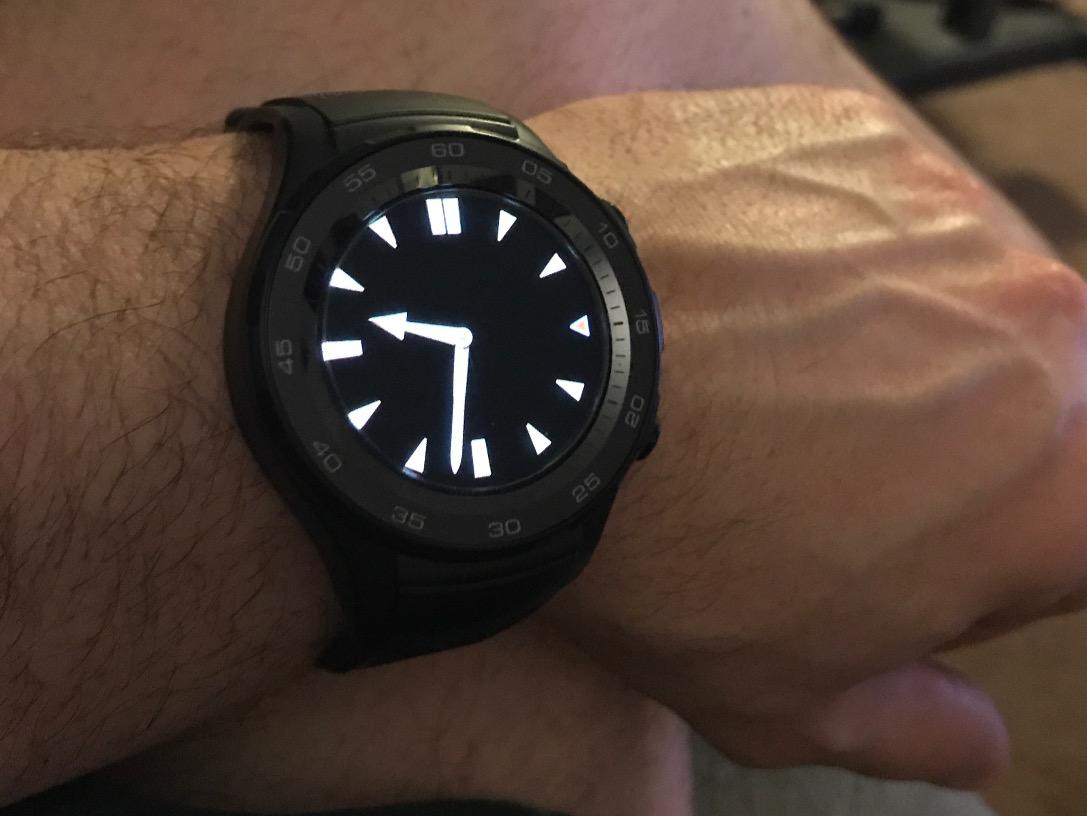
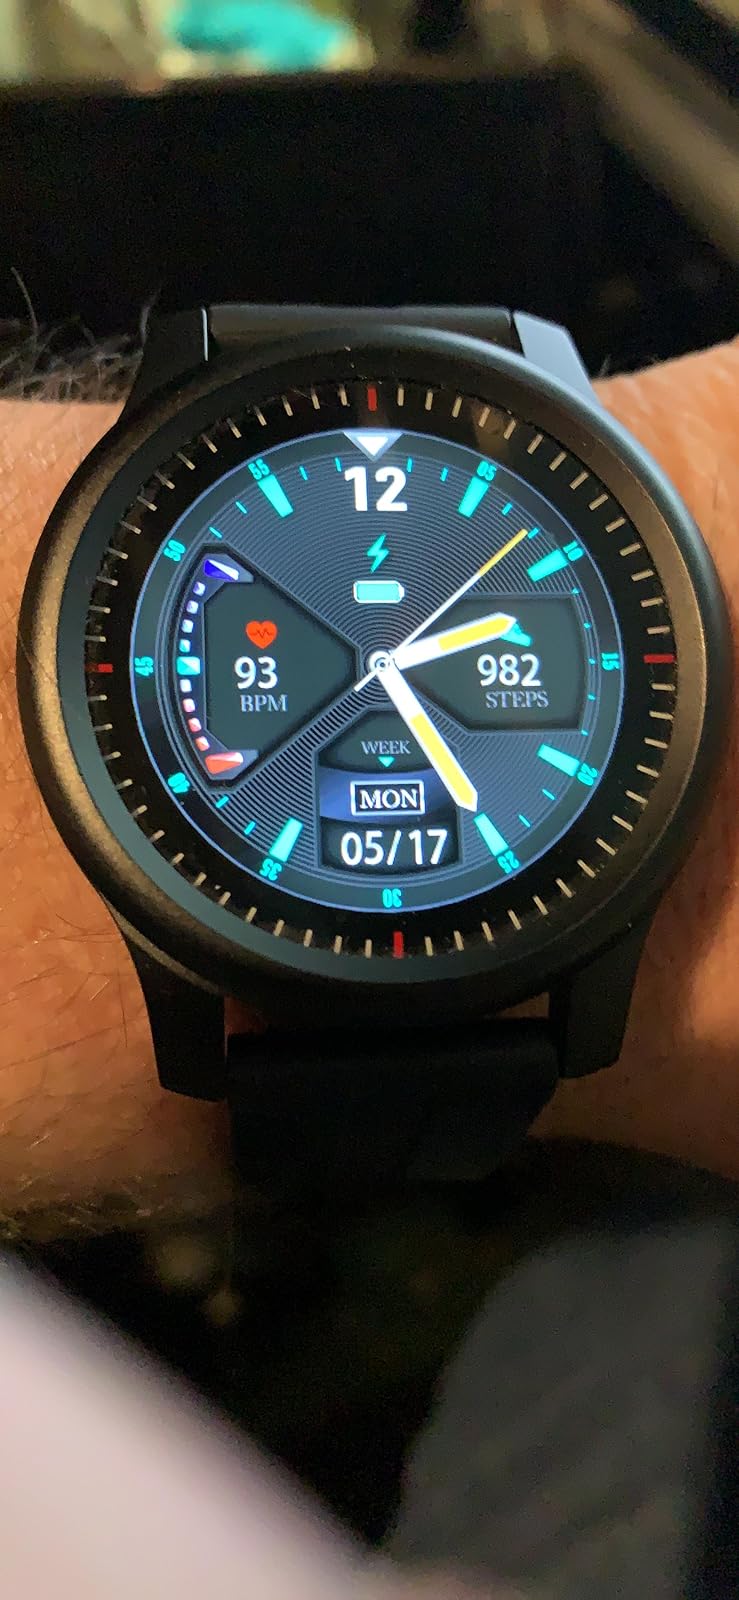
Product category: smartwatch
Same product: no